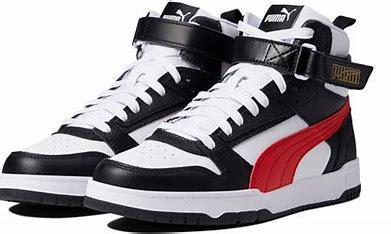
Brand: Puma
Model: RBD Game